Dinaburga Castle

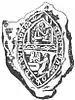
Seal of the Komtur of Dünaburg Castle

Dinaburga Castle (German: Dünaburg), also known as "Vecdaugavpils" or "Vecpils", is a castle located in Naujene Parish, Augšdaugava Municipality in the Latgale region of Latvia, east of Daugavpils. It is strategically situated on a high bank of the Daugava River. It was built between 1273 and 1277 by the Livonian Order, and destroyed by Russian troops before 1577. Nowadays, fragments of the foundation are exposed.